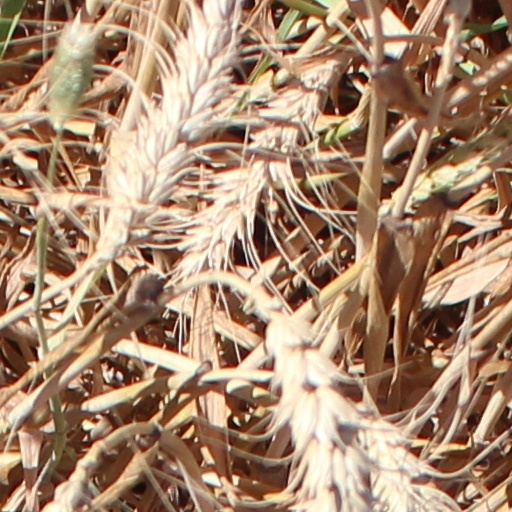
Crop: wheat